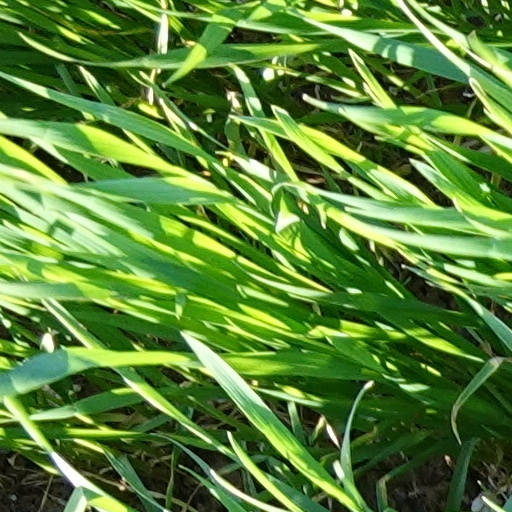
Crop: wheat